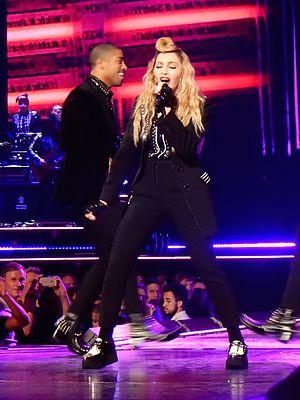
Le Rebel Heart Tour est la dixième tournée mondiale de la chanteuse américaine Madonna, faisant la promotion de son treizième album studio Rebel Heart. Débutée le 9 septembre 2015 à Montréal, Canada, la tournée a visité l'Amérique du Nord, l'Europe, l'Asie et l'Océanie pour un total de 81 dates, avant de se finir le 20 mars 2016, à Sydney, Australie.